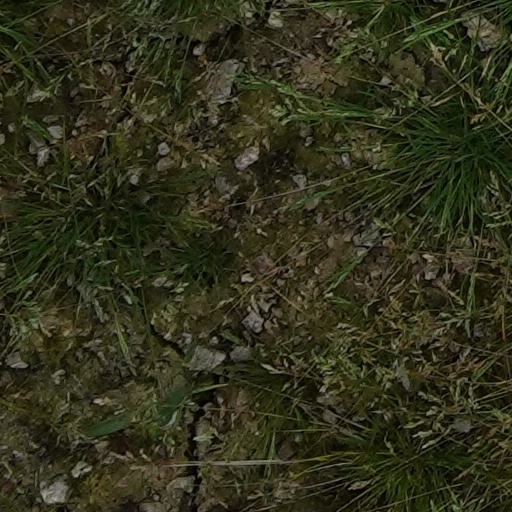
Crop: wheat